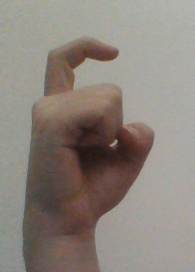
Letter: ra